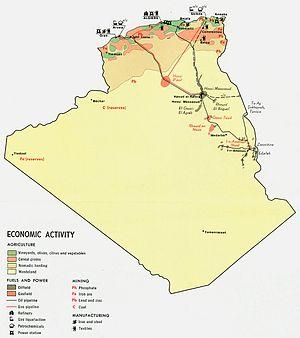
Carte thématique de l'activité économique de l'Algérie en 1971